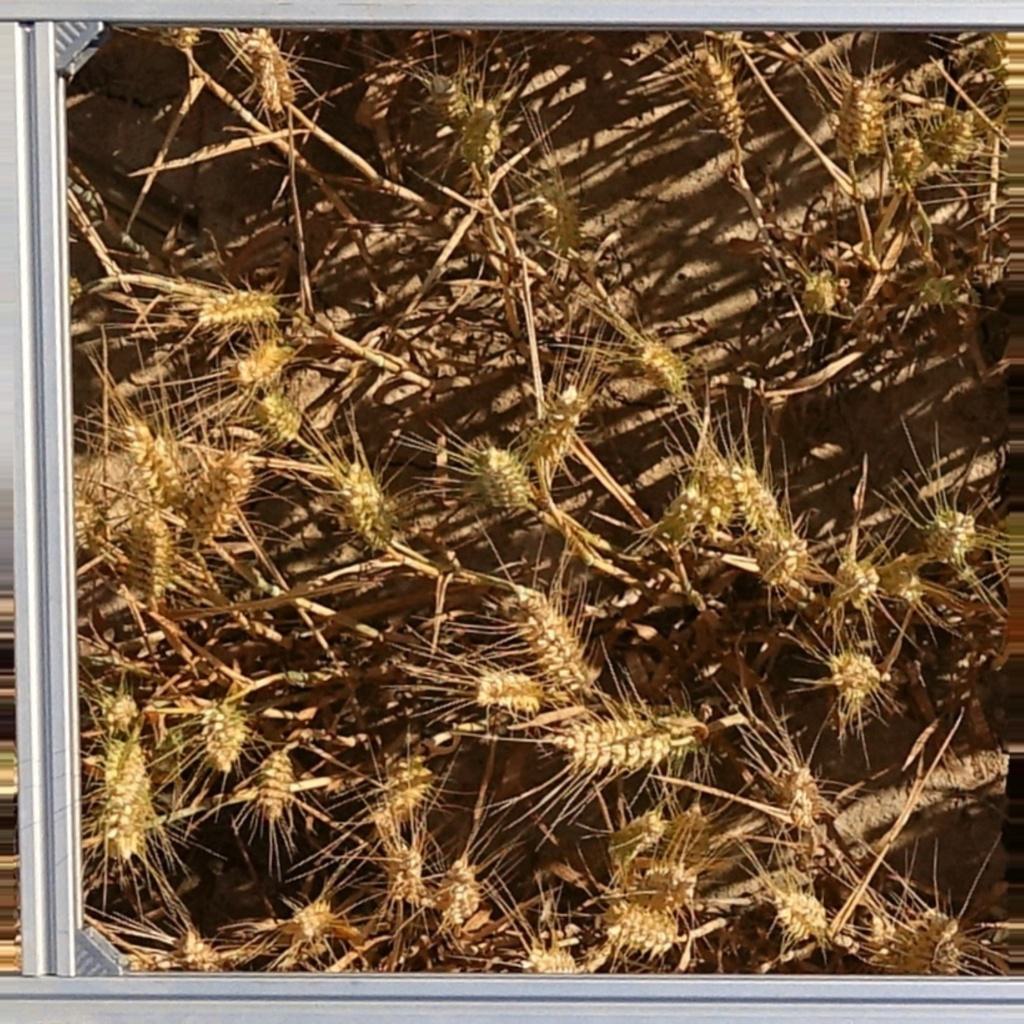
Country: France
Location: VLB
Wheat development stage: Ripening